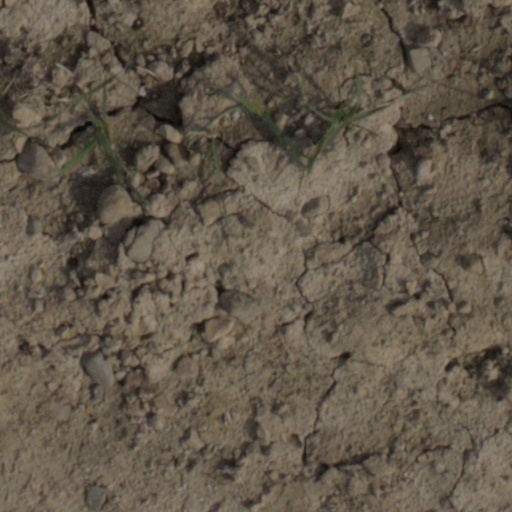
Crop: wheat